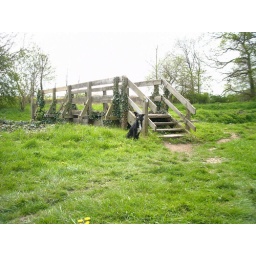
Ellie sits by a wooden bridge at Haverholme lock.